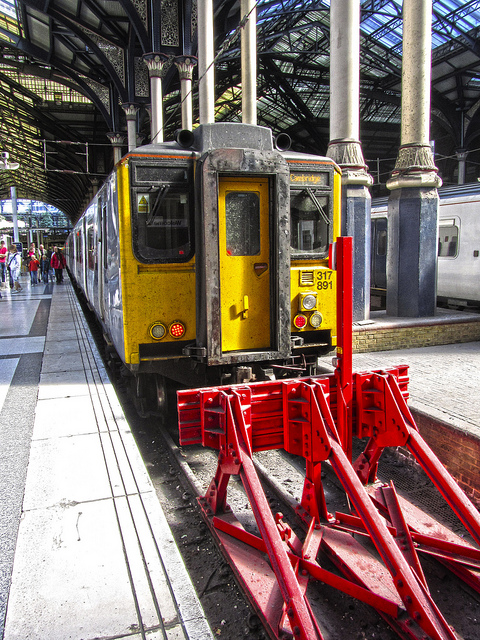
A train going down the tracks at a train station

A yellow train stopped at a train station.

A yellow train is stopped against a barrier on the tracks.